Jean-Marie Pfaff

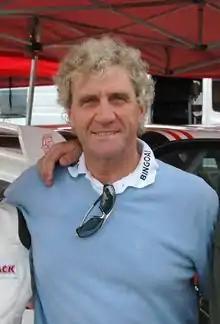
Pfaff in 2007

Jean-Marie Pfaff (born 4 December 1953) is a Belgian former professional footballer who played as a goalkeeper and spent most of his professional career with Beveren and Bayern Munich. Pfaff was capped 64 times playing for Belgium, and participated at the 1982 FIFA World Cup and 1986 FIFA World Cup tournaments. Pfaff was named goalkeeper of the 1986 FIFA World Cup, and he was the first player to receive the IFFHS World's Best Goalkeeper award in 1987.